Homer Simpson, This Is Your Wife

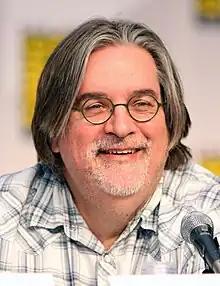
A smiling man in glasses and a plaid shirt sits in front of a microphone.

When asked in an interview if the "Simpsons" staff learned anything from the experience of having Gervais contribute to the show, Groening said they found out "that we could stay true to "The Simpsons" sensibility, with high-velocity visual gags, but also honor what Ricky does with subtlety and nuance." Jean added that "there was a scene with Ricky and Julie Kavner [who plays Marge], which was longer than scenes we normally do, and slower-paced, but it got a bigger laugh." According to Don Kaplan, writing for the "New York Post", Gervais said to a British newspaper in late 2005 that as a result of working on "The Simpsons" and other American shows, his connection with American television is deeper than his connection with British television.